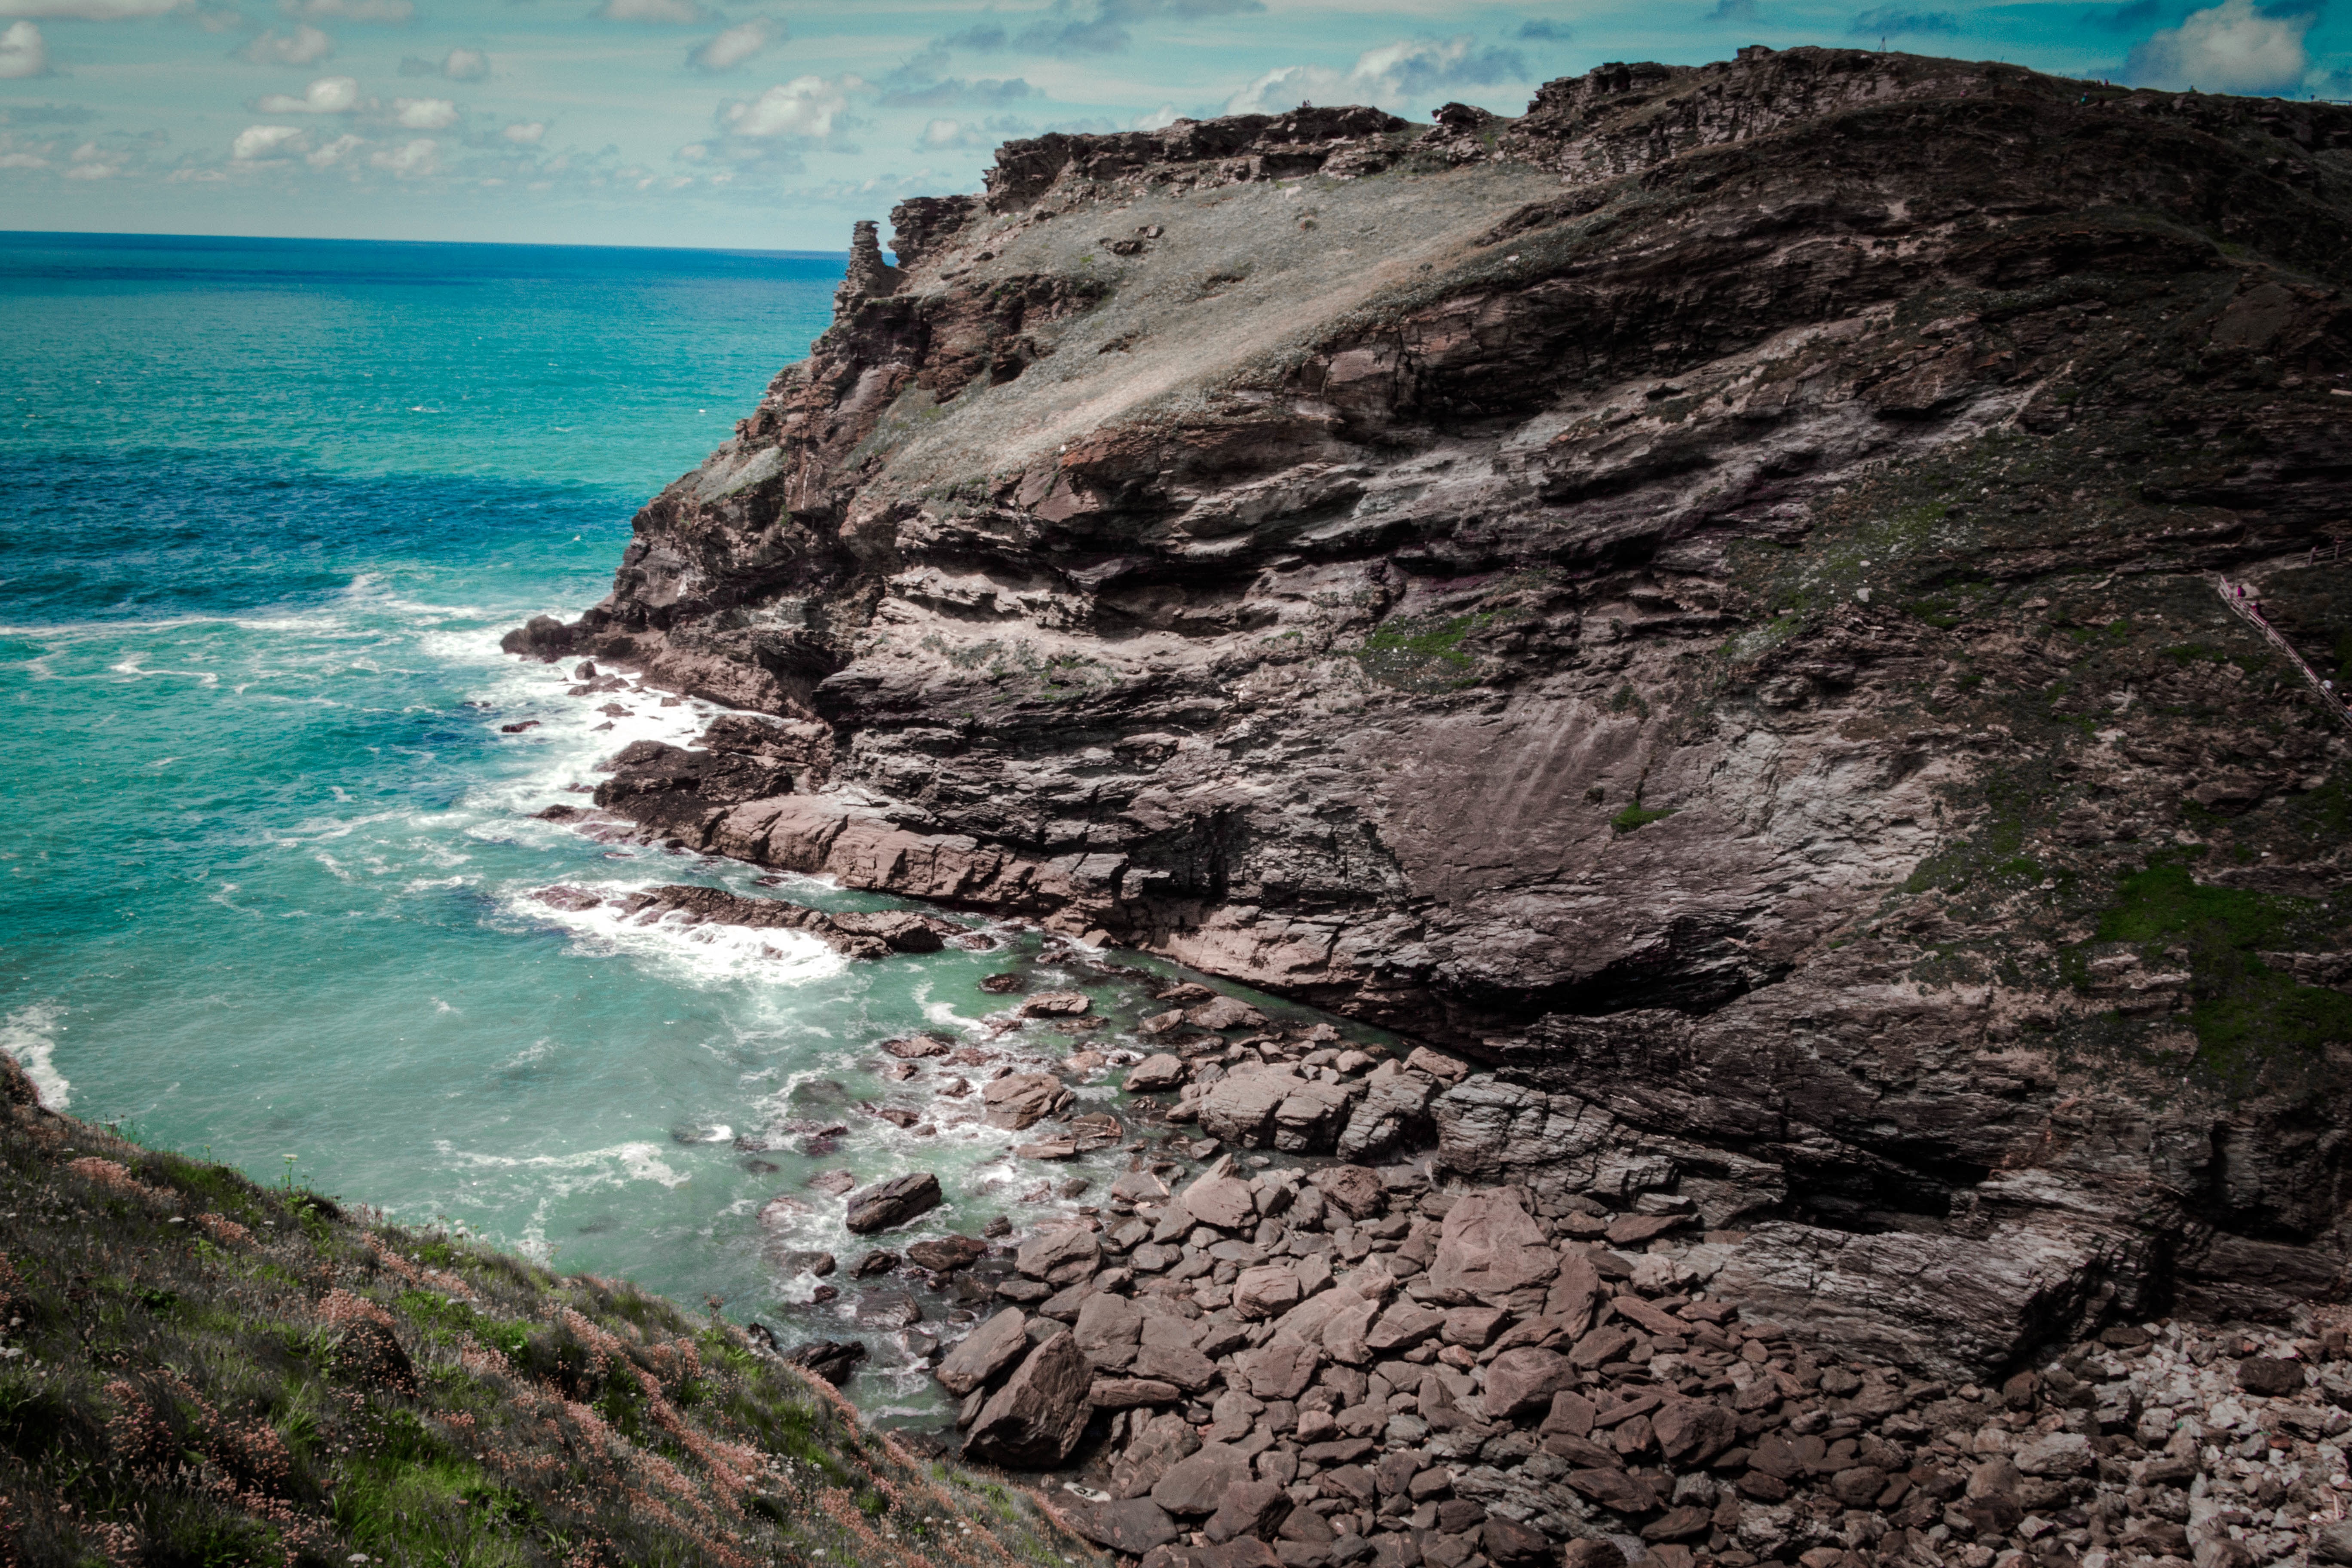
beach, sea, coast, rock, ocean, shore, wave, formation, cliff, cove, bay, terrain, material, body of water, geology, cape, landform, geographical feature, geological phenomenon